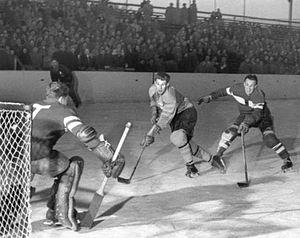
Le championnat du monde de hockey sur glace est une compétition de hockey sur glace de la Fédération internationale de hockey sur glace, à ne pas confondre avec la Coupe du monde qui se joue avec les règles de la Ligue nationale de hockey.